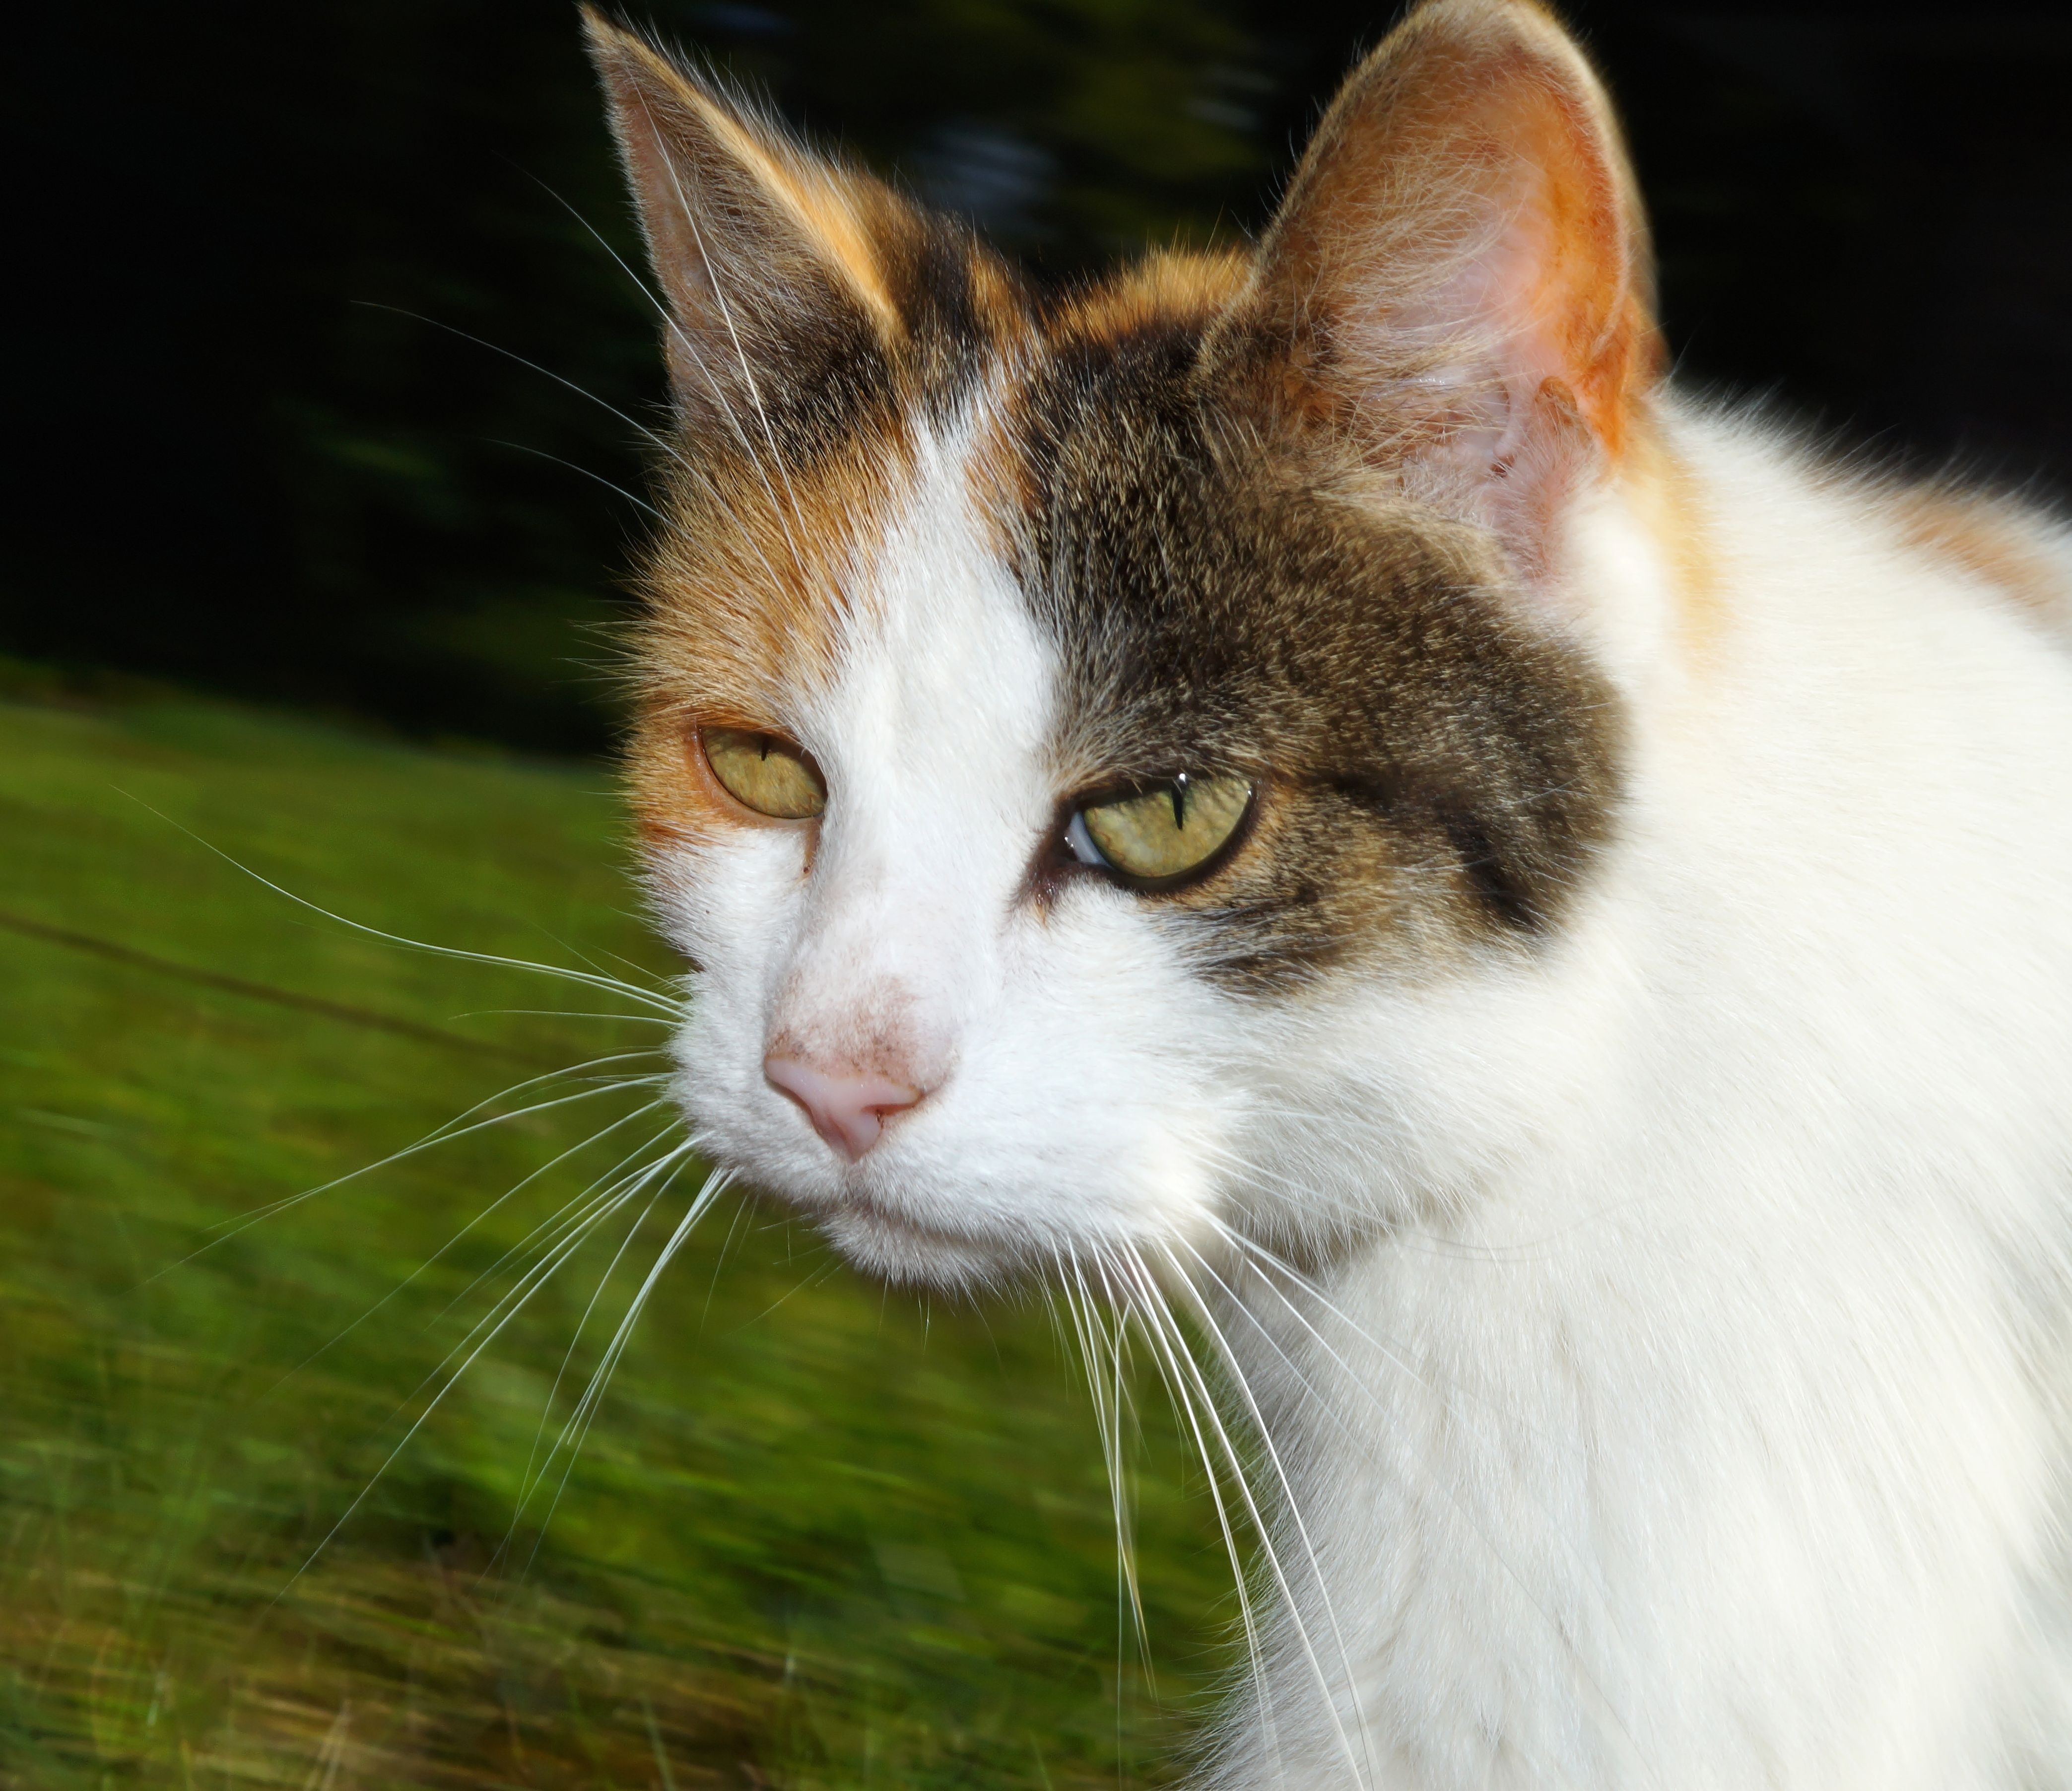
fur, portrait, kitten, cat, mammal, close, fauna, close up, nose, eyes, whiskers, adidas, head, vertebrate, beautiful, curious, domestic cat, dear, cat face, norwegian forest cat, european shorthair, small to medium sized cats, cat like mammal, domestic short haired cat